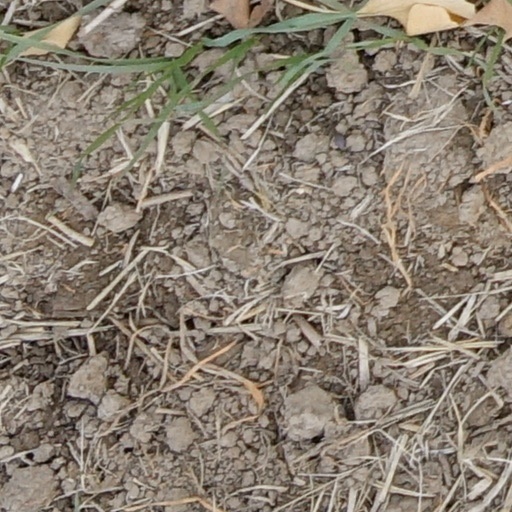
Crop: wheat